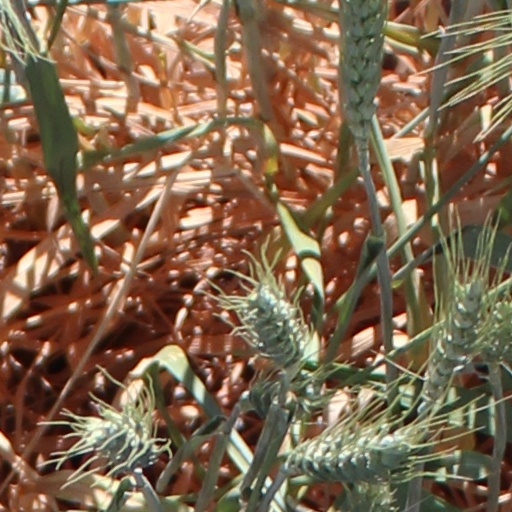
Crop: wheat